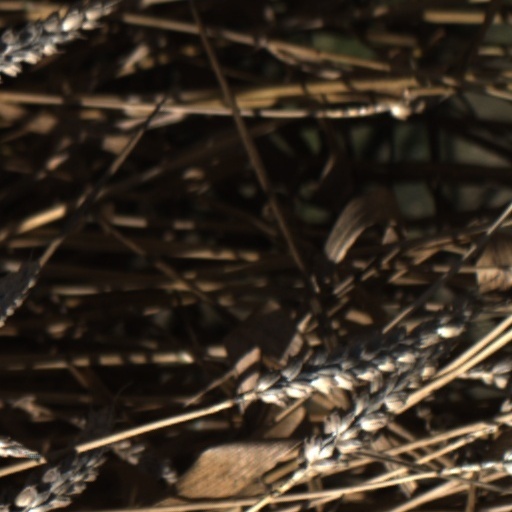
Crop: wheat